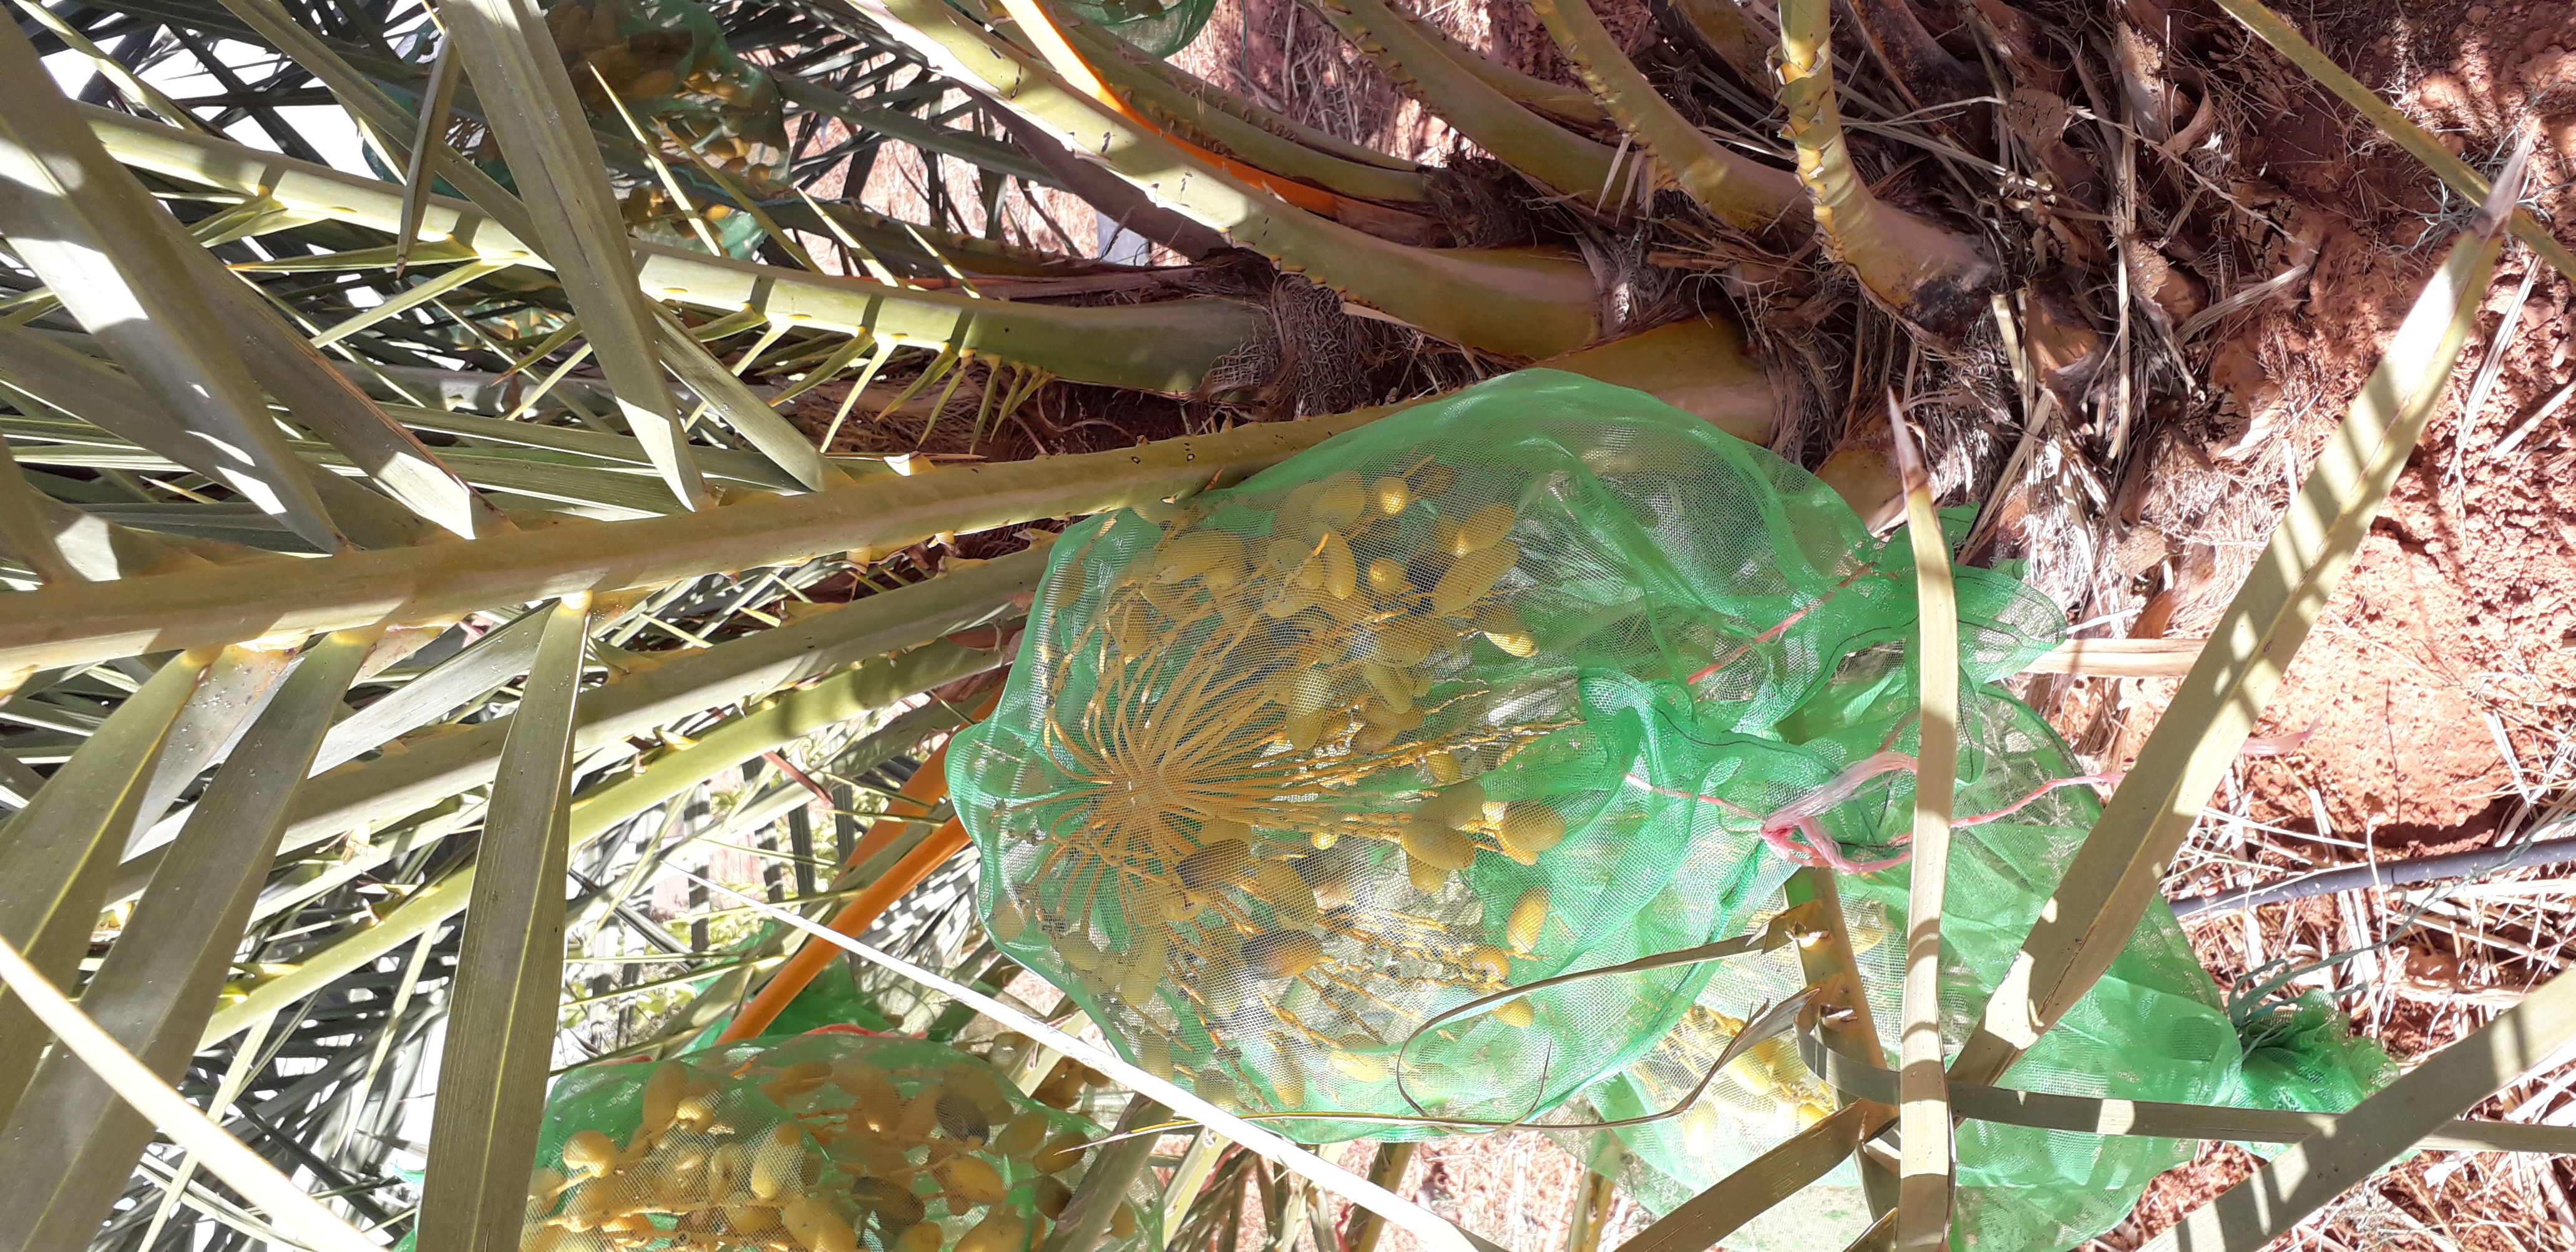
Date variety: kholt